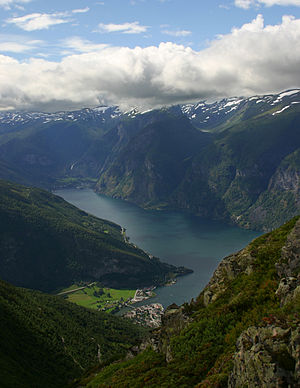
Aurlandsfjorden
Aurlandsfjorden set fra fjeldet Prest  mod Flåm. Aurlandsvangen ligger nedenfor fjeldet
Aurlandsfjorden er en fjordarm på sydsiden af Sognefjorden i Vestland fylke i Norge. Fjorden er omtrent 29 km lang og strækker sig gennem kommunerne Vik, Lærdal og Aurland. Omtrent 11 km fra indløbet deler fjorden sig. Nærøyfjorden går mod sydvest mens Aurlandsfjorden fortsætter mod sydøst.